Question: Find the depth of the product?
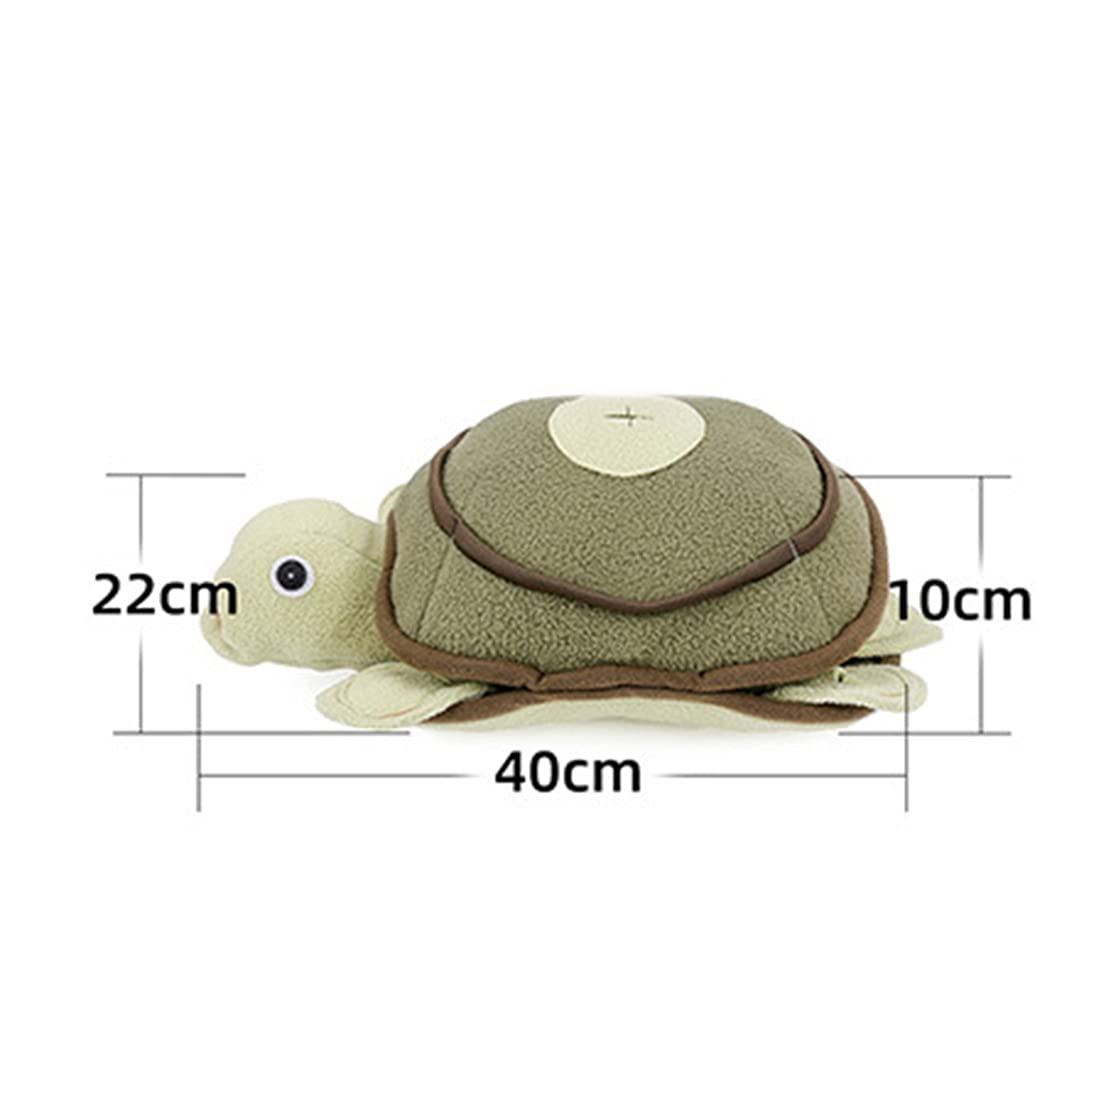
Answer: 40.0 centimetre